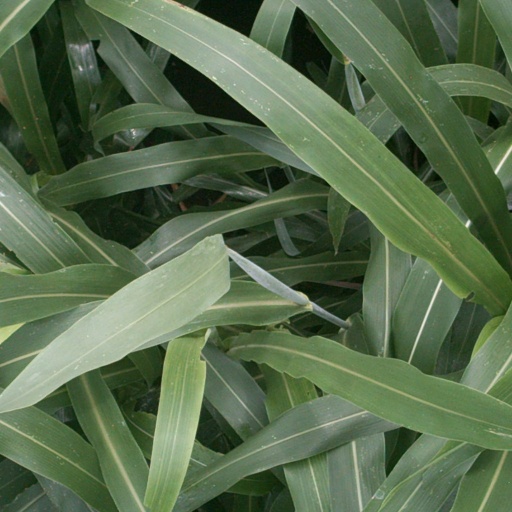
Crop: sorghum